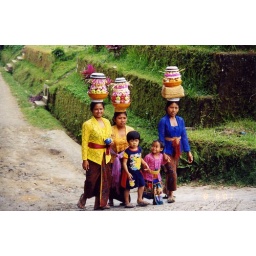
Women carrying baskets of fruit on their heads - Biking around Ubud, Bali - Indonesia